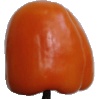
Label: orange_pepper